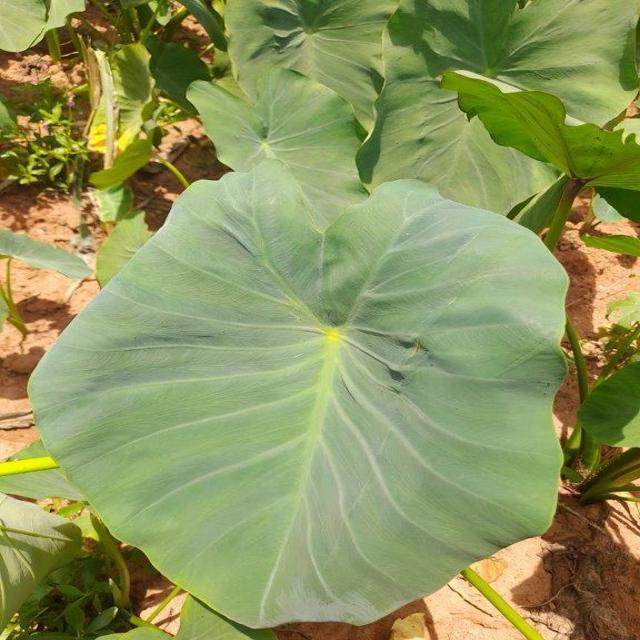
Label: Healthy